American Motors Corporation

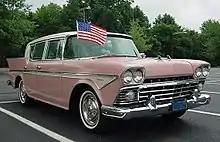
1958 Rambler Custom 4-Door Sedan

Sales of Ramblers soared in the late 1950s partly because of American Motors' focus on the compact car and its marketing efforts. These included sponsoring the hugely popular Walt Disney anthology television series and as an exhibitor at the Disneyland theme park in Anaheim, California. George Romney himself pitched the Rambler product in television commercials.